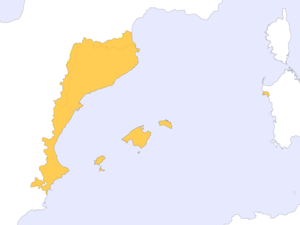
Catalanisme / Varianter
Områder med catalansk sprog.
Catalansk nationalisme er den nationalistiske ideologi, som hævder, at det catalanske folk udgør en egen nation med ret til national selvbestemmelse. Ideologien fremmer den kulturelle samhørighed mellem catalanere, og er grundlag for en politisk bevægelse for øget regionalt selvstyre i Catalonien, eller endog fuldstændig selvstændighed fra Spanien.